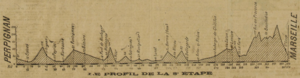
Tour de France 1919. Profil 8e étape
La 8ᵉ étape du Tour de France 1919 s'est déroulée le dimanche 13 juillet.